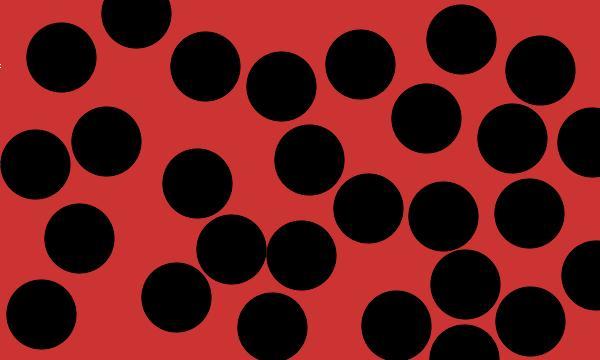
Texture: dotted